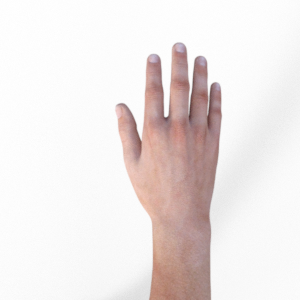
Label: paper